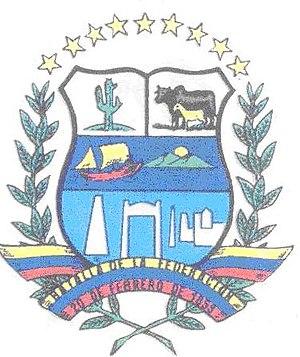
Buchivacoa est l'une des 25 municipalités de l'État de Falcón au Venezuela. Son chef-lieu est Capatárida. En 2011, la population s'élève à 22 897 habitants.
Capatárida est le chef-lieu de la municipalité de Buchivacoa dans l'État de Falcón au Venezuela. En 2007, la population est estimée à 5 500 habitants.